Space Shuttle

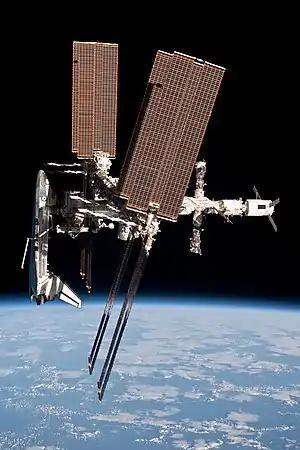
"Endeavour" docked at ISS during the STS-134 mission

The type of mission the Space Shuttle was assigned to dictate the type of orbit that it entered. The initial design of the reusable Space Shuttle envisioned an increasingly cheap launch platform to deploy commercial and government satellites. Early missions routinely ferried satellites, which determined the type of orbit that the orbiter vehicle would enter. Following the "Challenger" disaster, many commercial payloads were moved to expendable commercial rockets, such as the Delta II. While later missions still launched commercial payloads, Space Shuttle assignments were routinely directed towards scientific payloads, such as the Hubble Space Telescope, Spacelab, and the Galileo spacecraft. Beginning with STS-71, the orbiter vehicle conducted dockings with the Mir space station. In its final decade of operation, the Space Shuttle was used for the construction of the International Space Station. Most missions involved staying in orbit several days to two weeks, although longer missions were possible with the Extended Duration Orbiter pallet. The 17 day 15 hour STS-80 mission was the longest Space Shuttle mission duration.